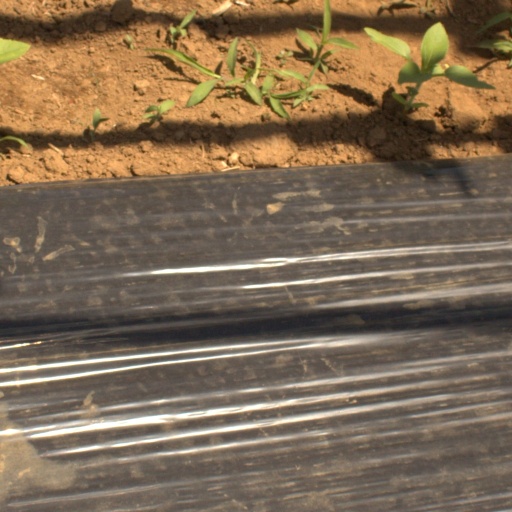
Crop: Jerusalem artichoke